Sky position (RA, Dec in degrees): 346.855, 0.4232
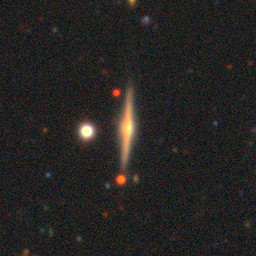
Galaxy morphology: Edge-on Galaxies with Bulge